Mari El

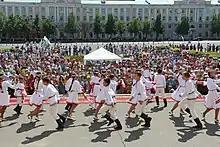
Mari people in Yoshkar-Ola

There are many museums located throughout the territory of the republic. The largest ones include the National Museum, the Museum of History, and the Museum of Fine Arts in Yoshkar-Ola; the Museum of Arts and History, the Ethnographic Open-Air Museum, and the Merchant Life Museum in Kozmodemyansk; and the Sheremetyev Castle Museum-reserve in Yurino. There are also museums dedicated to the poet Nikolay Mukhin and the composer Ivan Klyuchnikov-Palantay in Yoshkar-Ola and the house-museum of writer Sergei Chavayn in Chavaynur.